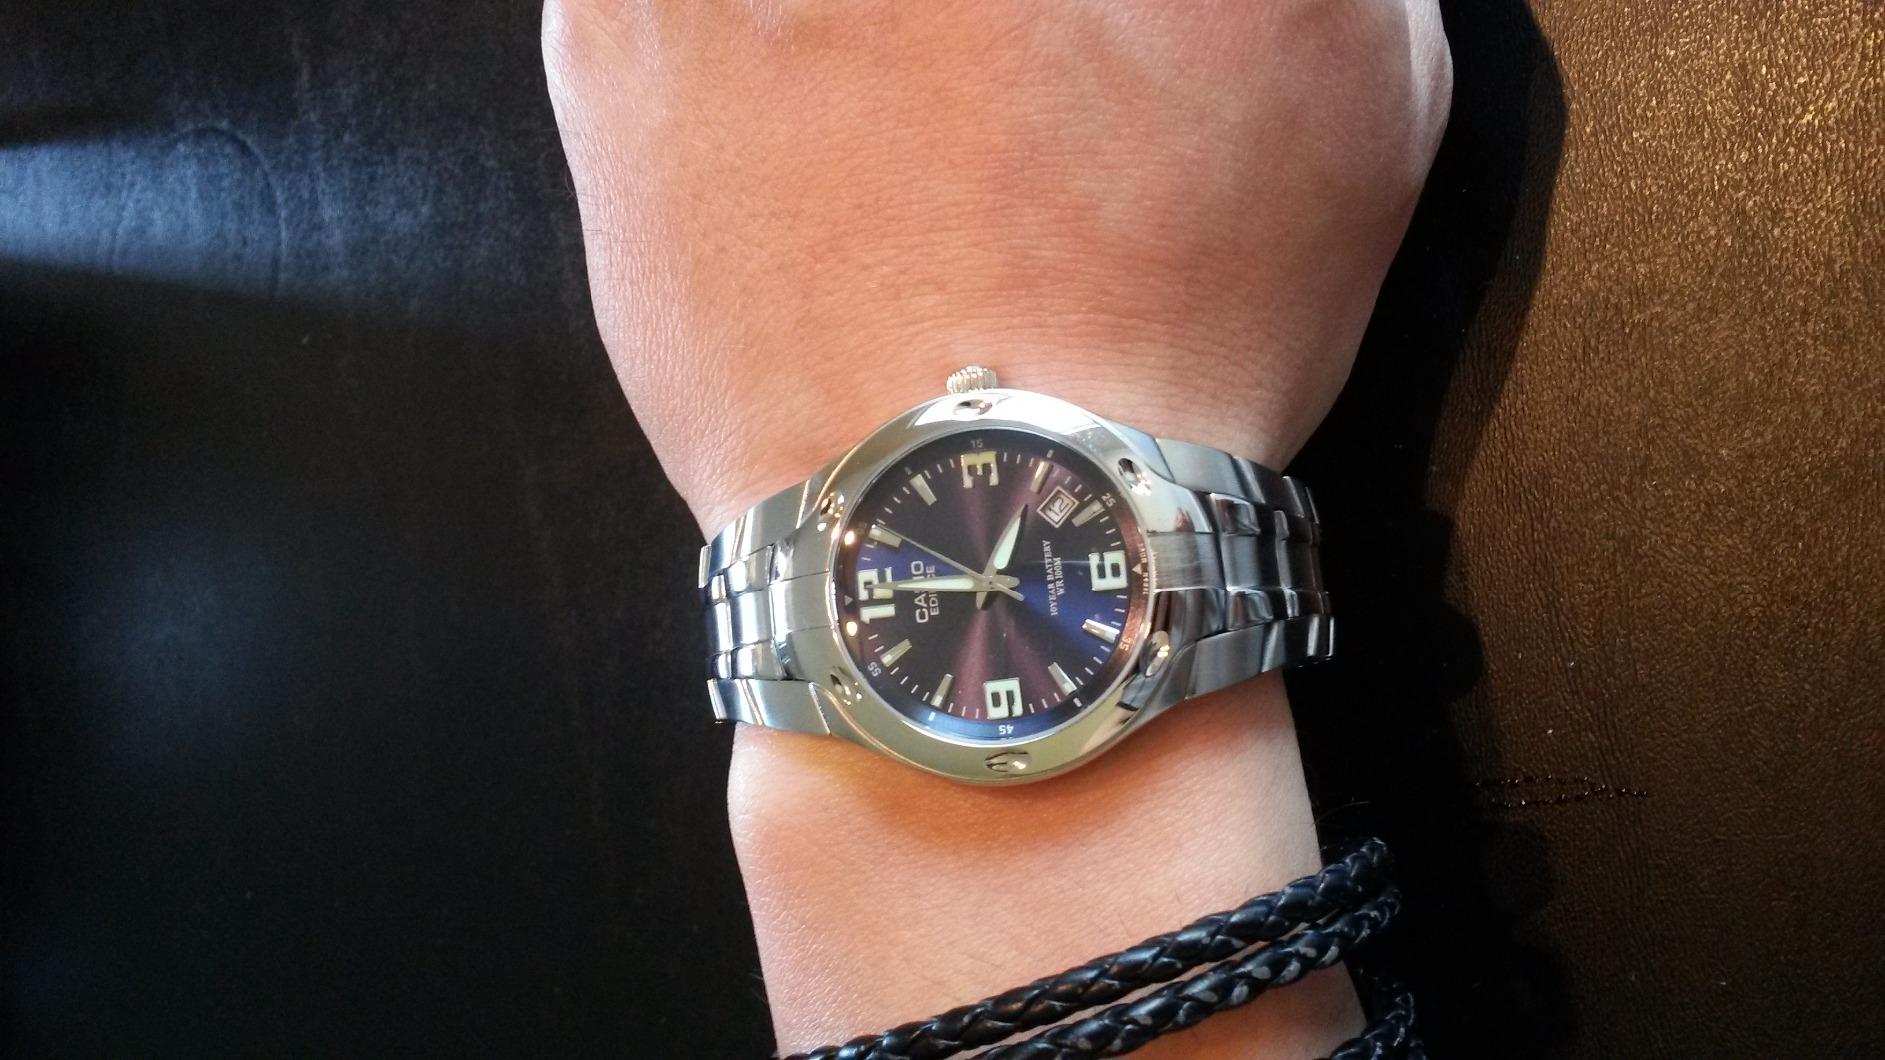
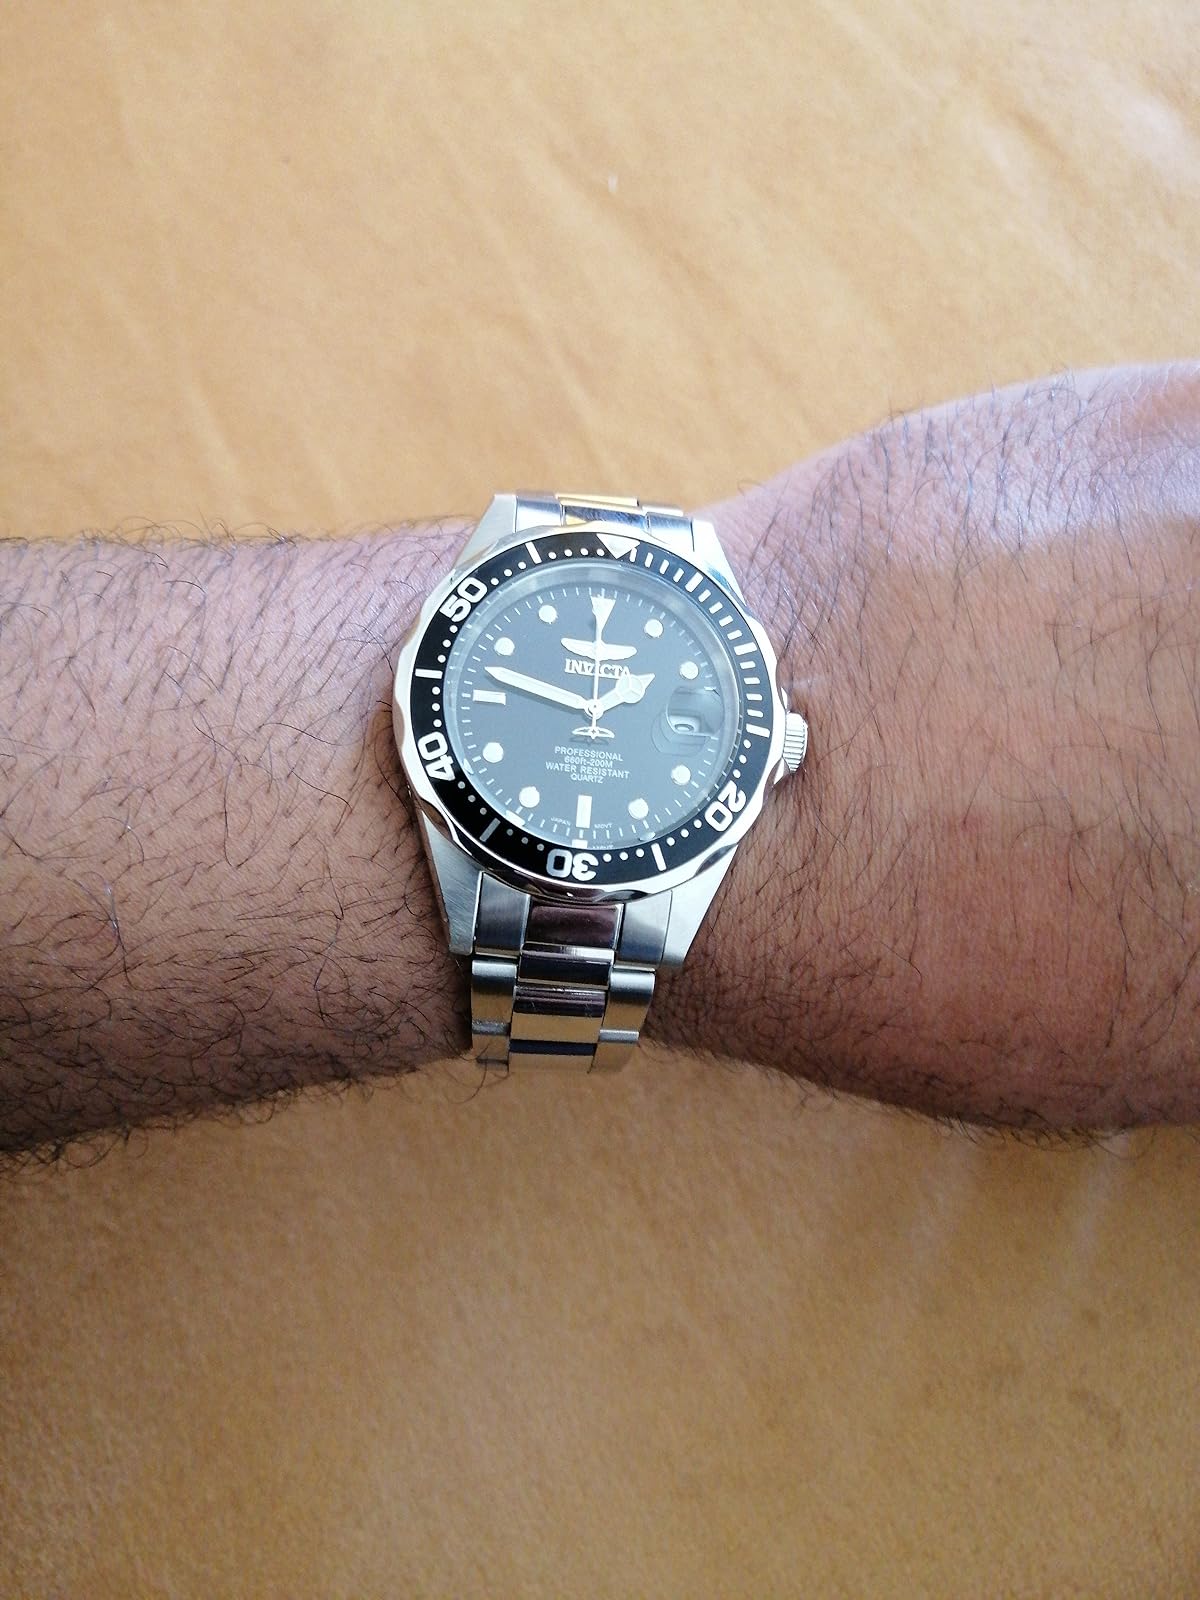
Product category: accessories_watch
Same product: no